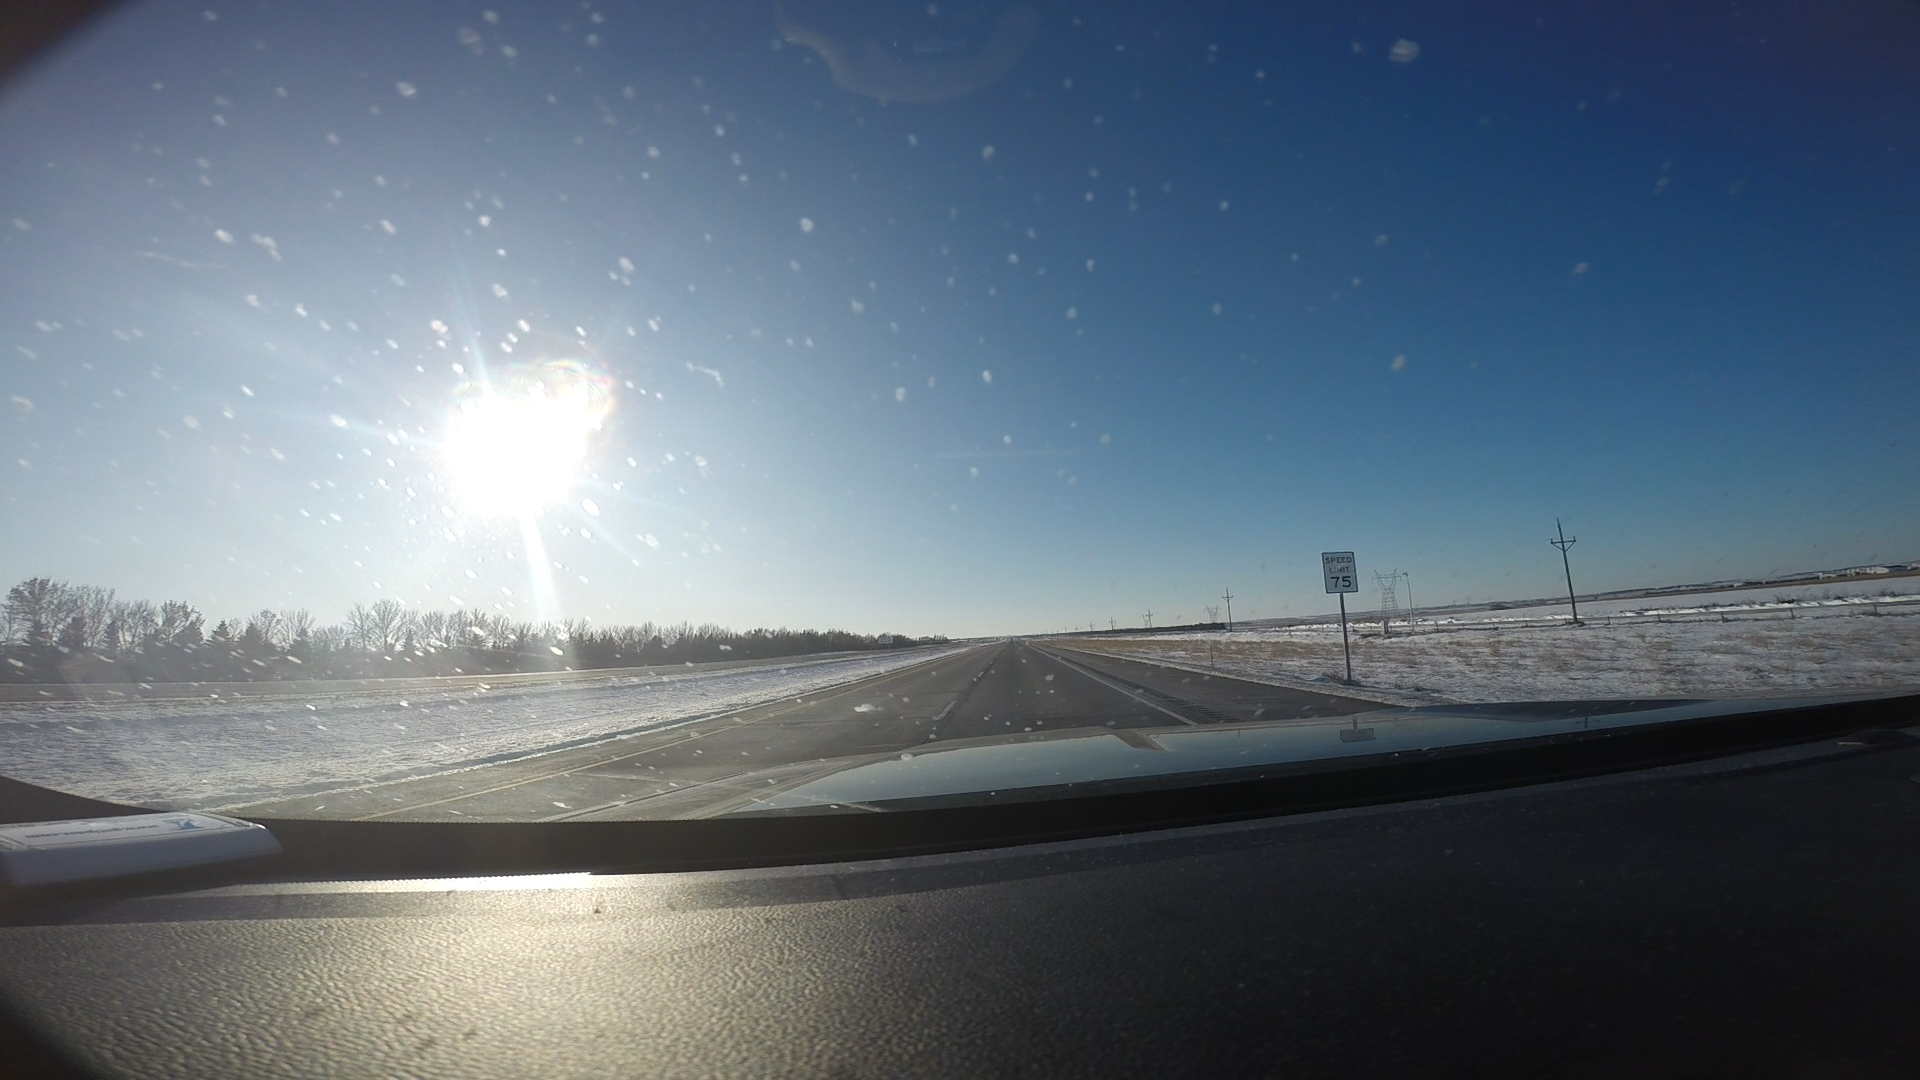
Speed limit sign label: mph75